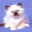
Label: cat